Sally Field

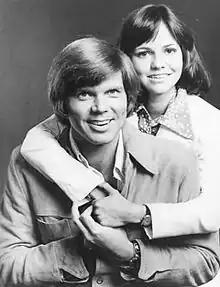
Field and John Davidson on NBC's "The Girl with Something Extra" (1973)

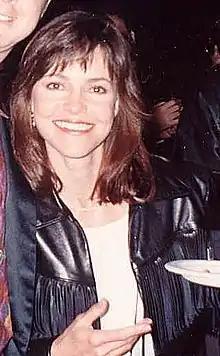
Field at the 62nd Academy Awards in 1990

Field got her start on television as the boy-crazy surfer girl in the sitcom "Gidget" (1965–1966). The show was not an initial success and was cancelled after a single season; however, summer reruns garnered respectable ratings, making the show a belated success. Wanting to find a new starring vehicle for Field, ABC next produced "The Flying Nun" with Field cast as Sister Bertrille for three seasons, from 1967 to 1970. In an interview included on the Season One DVD release, Field said that she thoroughly enjoyed "Gidget" but hated "The Flying Nun" because she was not treated with respect by the show's directors. Field was then typecast, finding respectable roles difficult to obtain. In 1971, Field starred in the ABC television film "Maybe I'll Come Home in the Spring", playing a discouraged teen runaway who returns home with a bearded, drug-abusing hippie (played by David Carradine). She made several guest television appearances through the mid-1970s, including a role on the Western "Alias Smith and Jones", a popular series starring "Gidget" co-star Pete Duel. She also appeared in the episode "Whisper" on the thriller "Night Gallery".